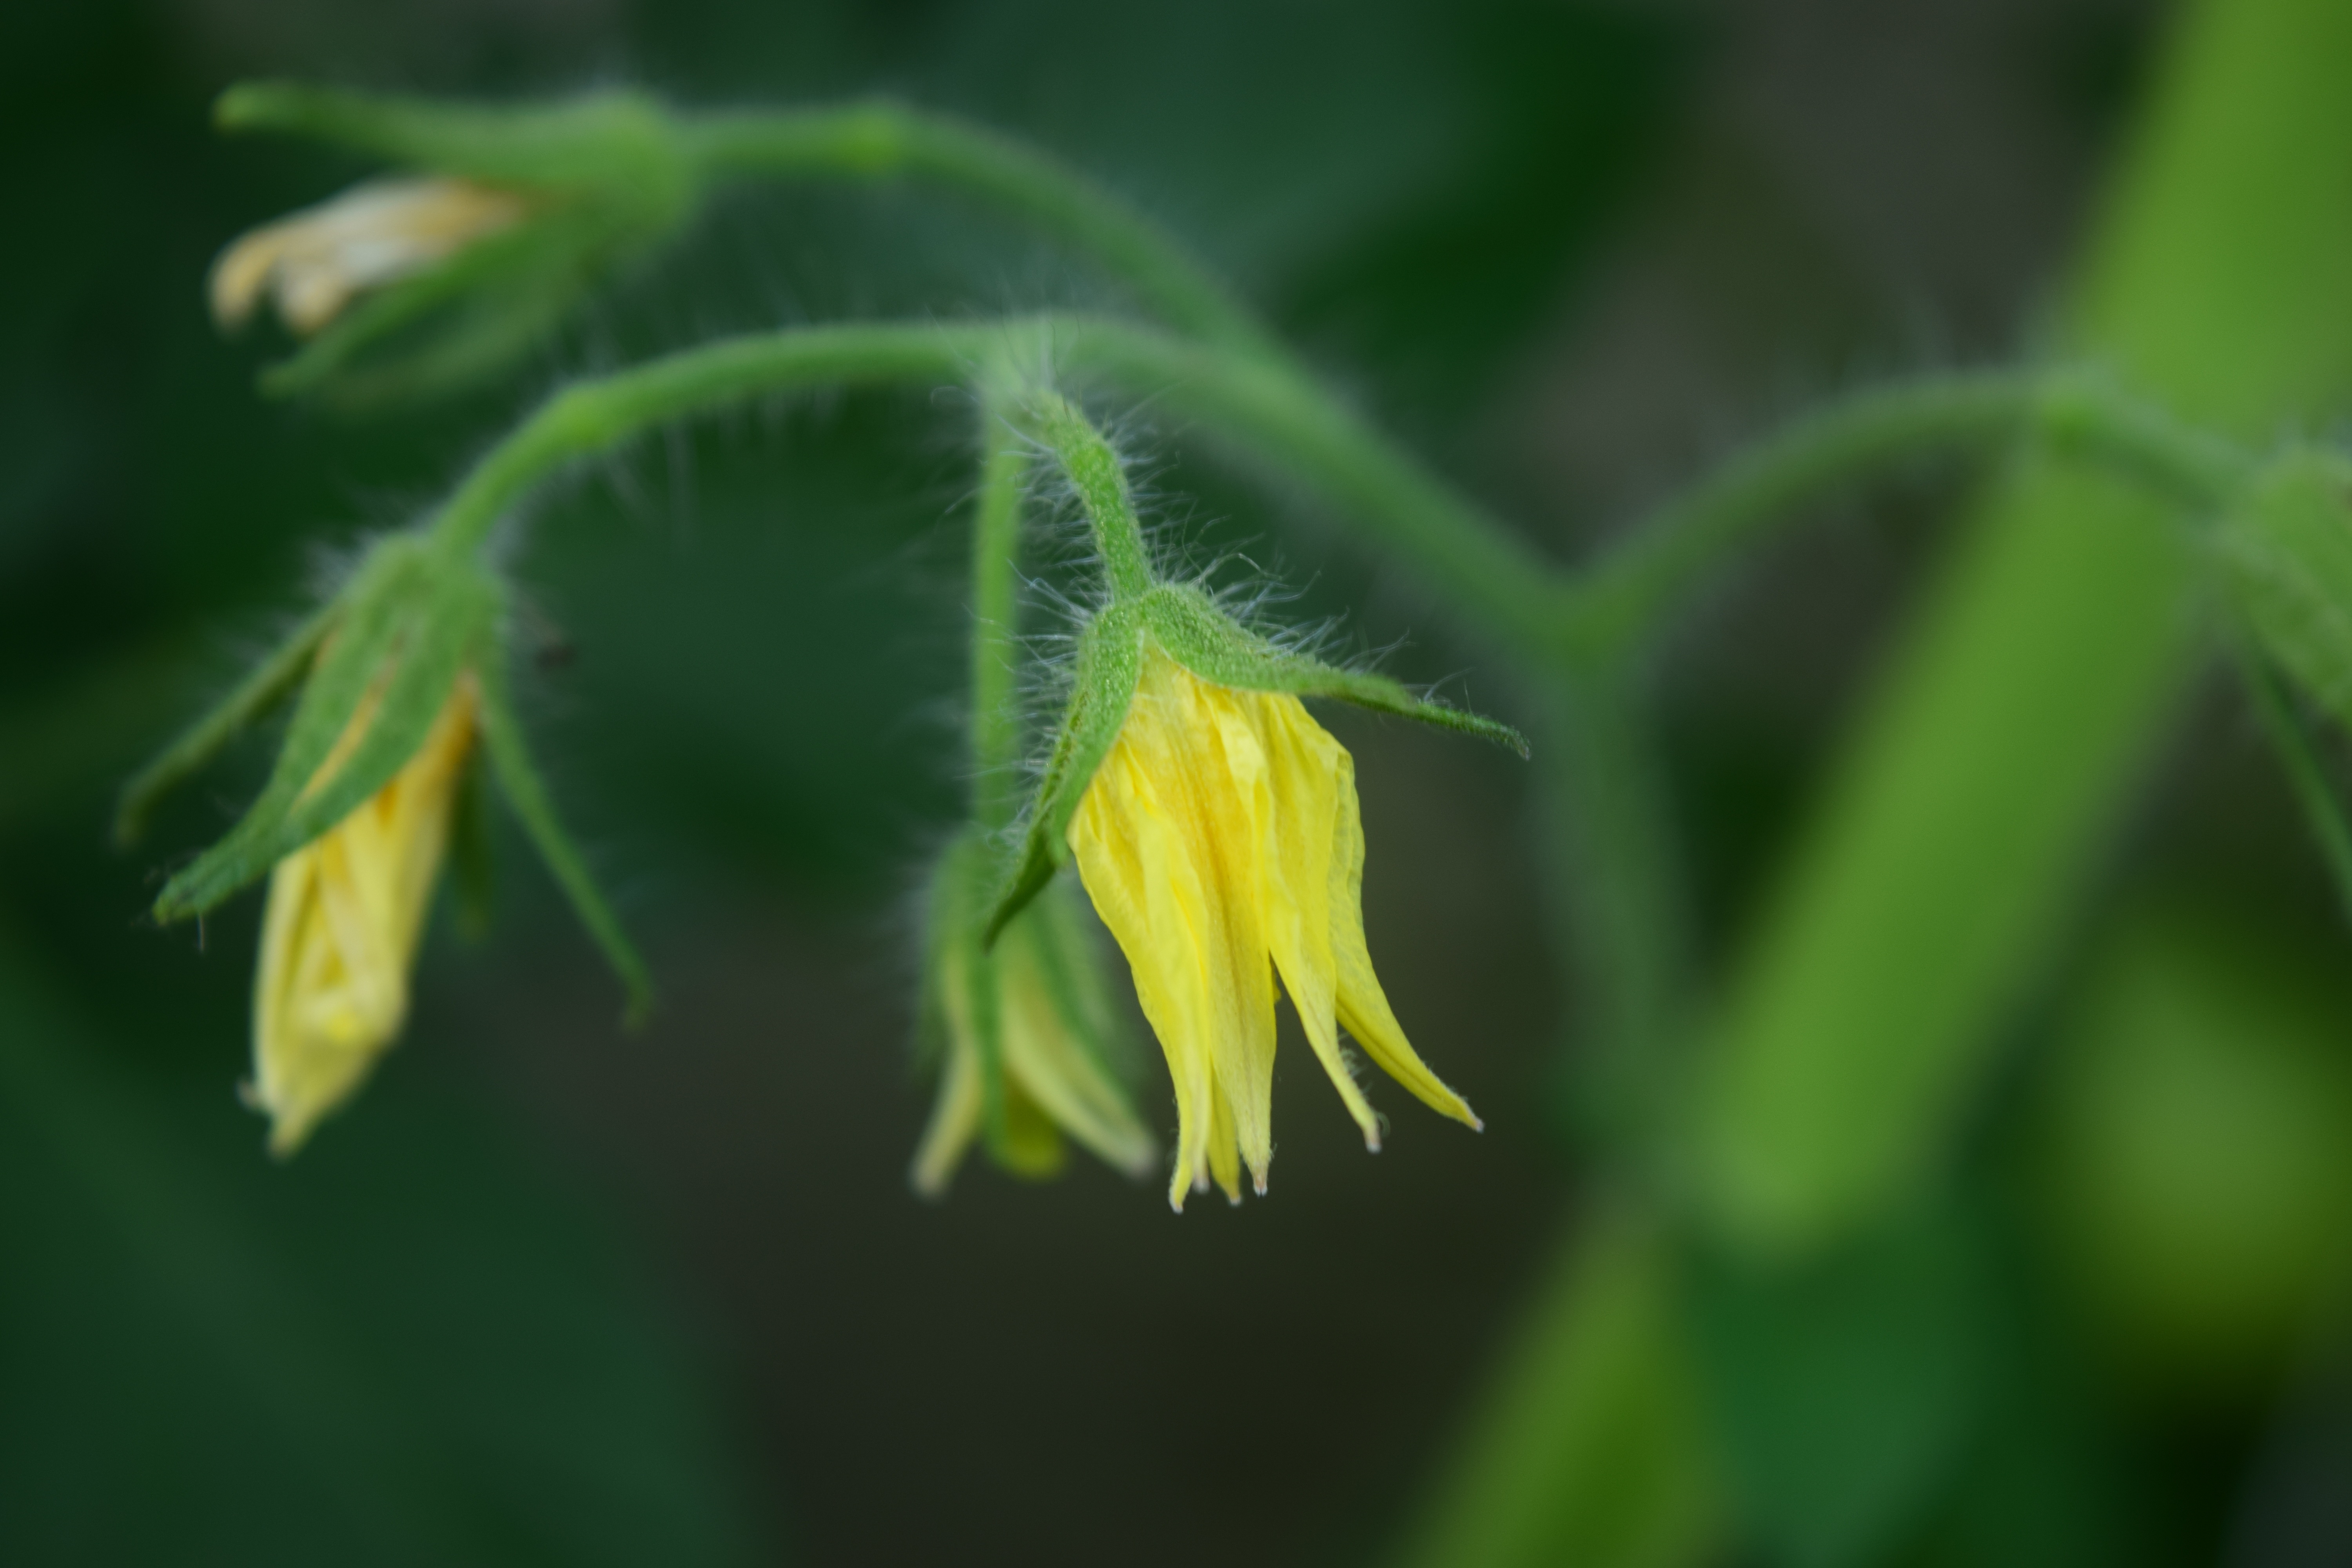
grass, plant, leaf, flower, summer, green, botany, yellow, garden, flora, wildflower, close up, shrub, macro photography, flowering plant, tomato flower, plant stem, land plant